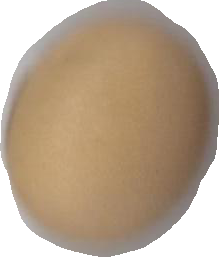
Variety: Anjasmoro